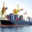
Label: ship